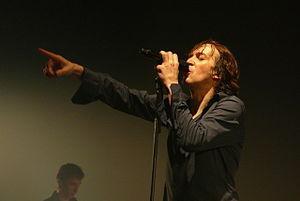
Cali en concert